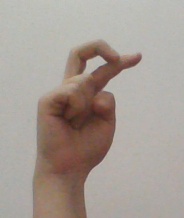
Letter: zay